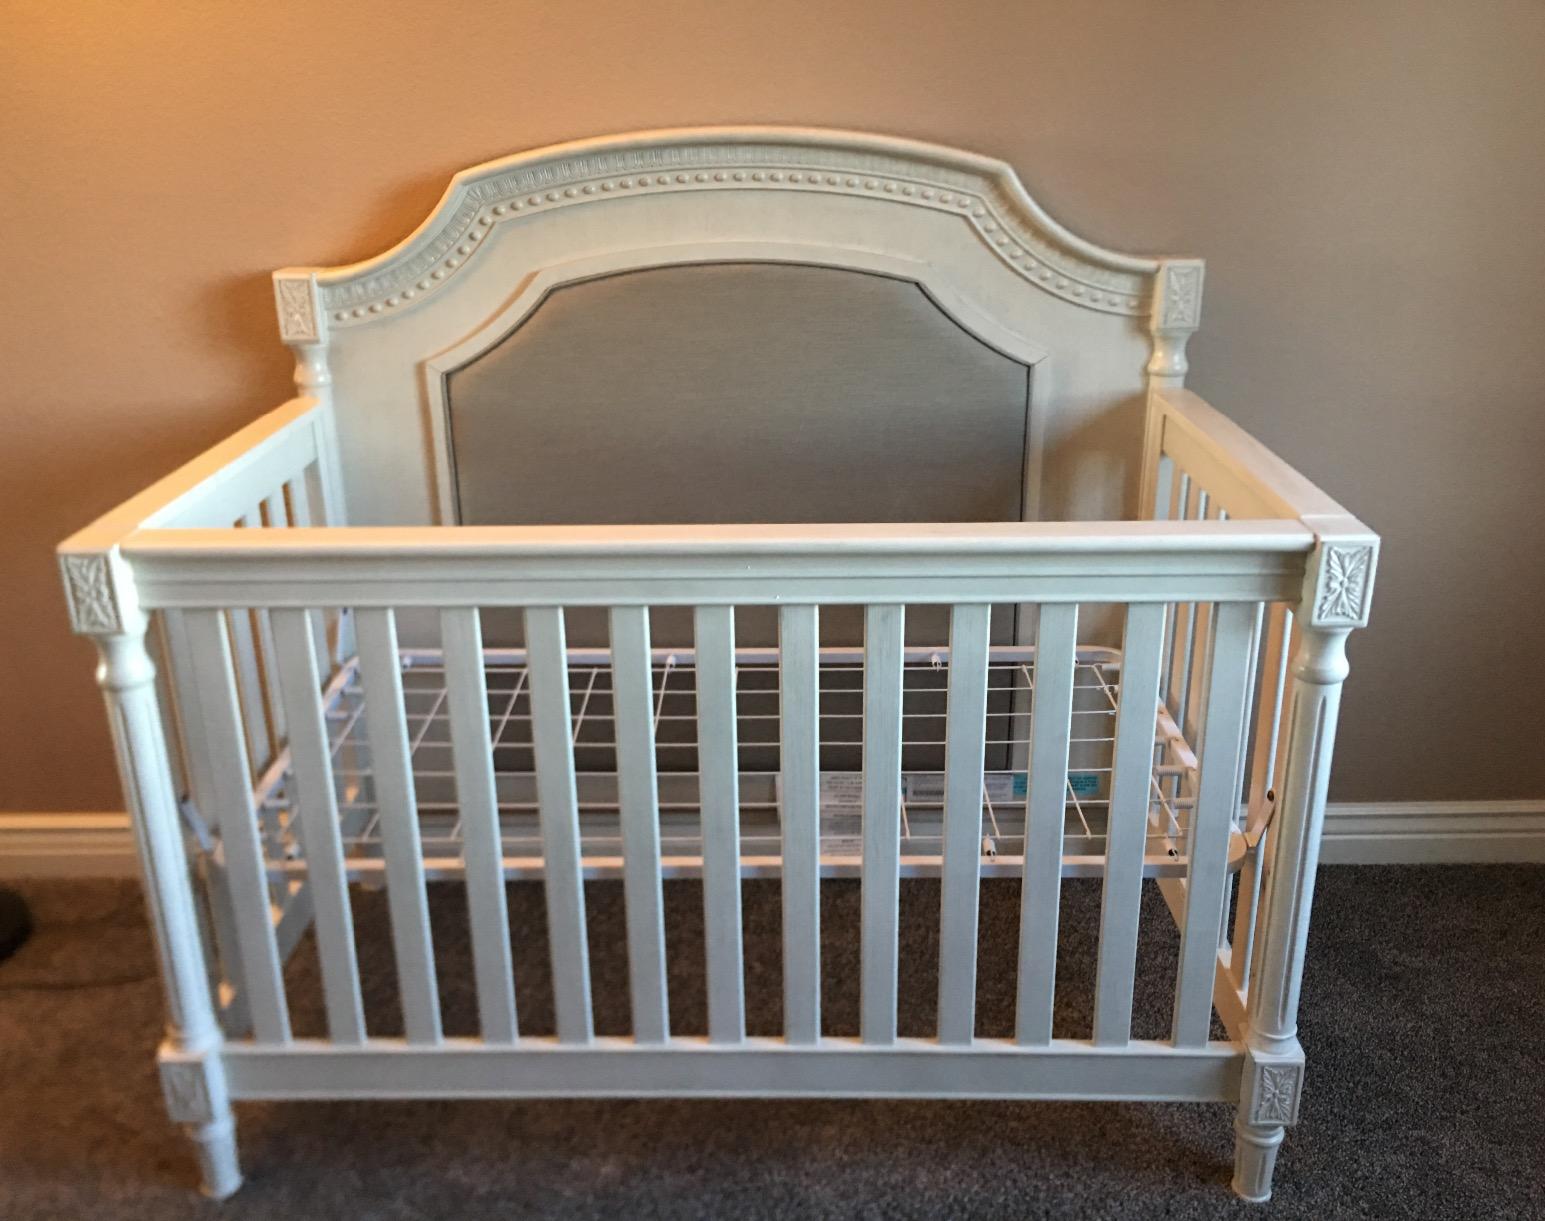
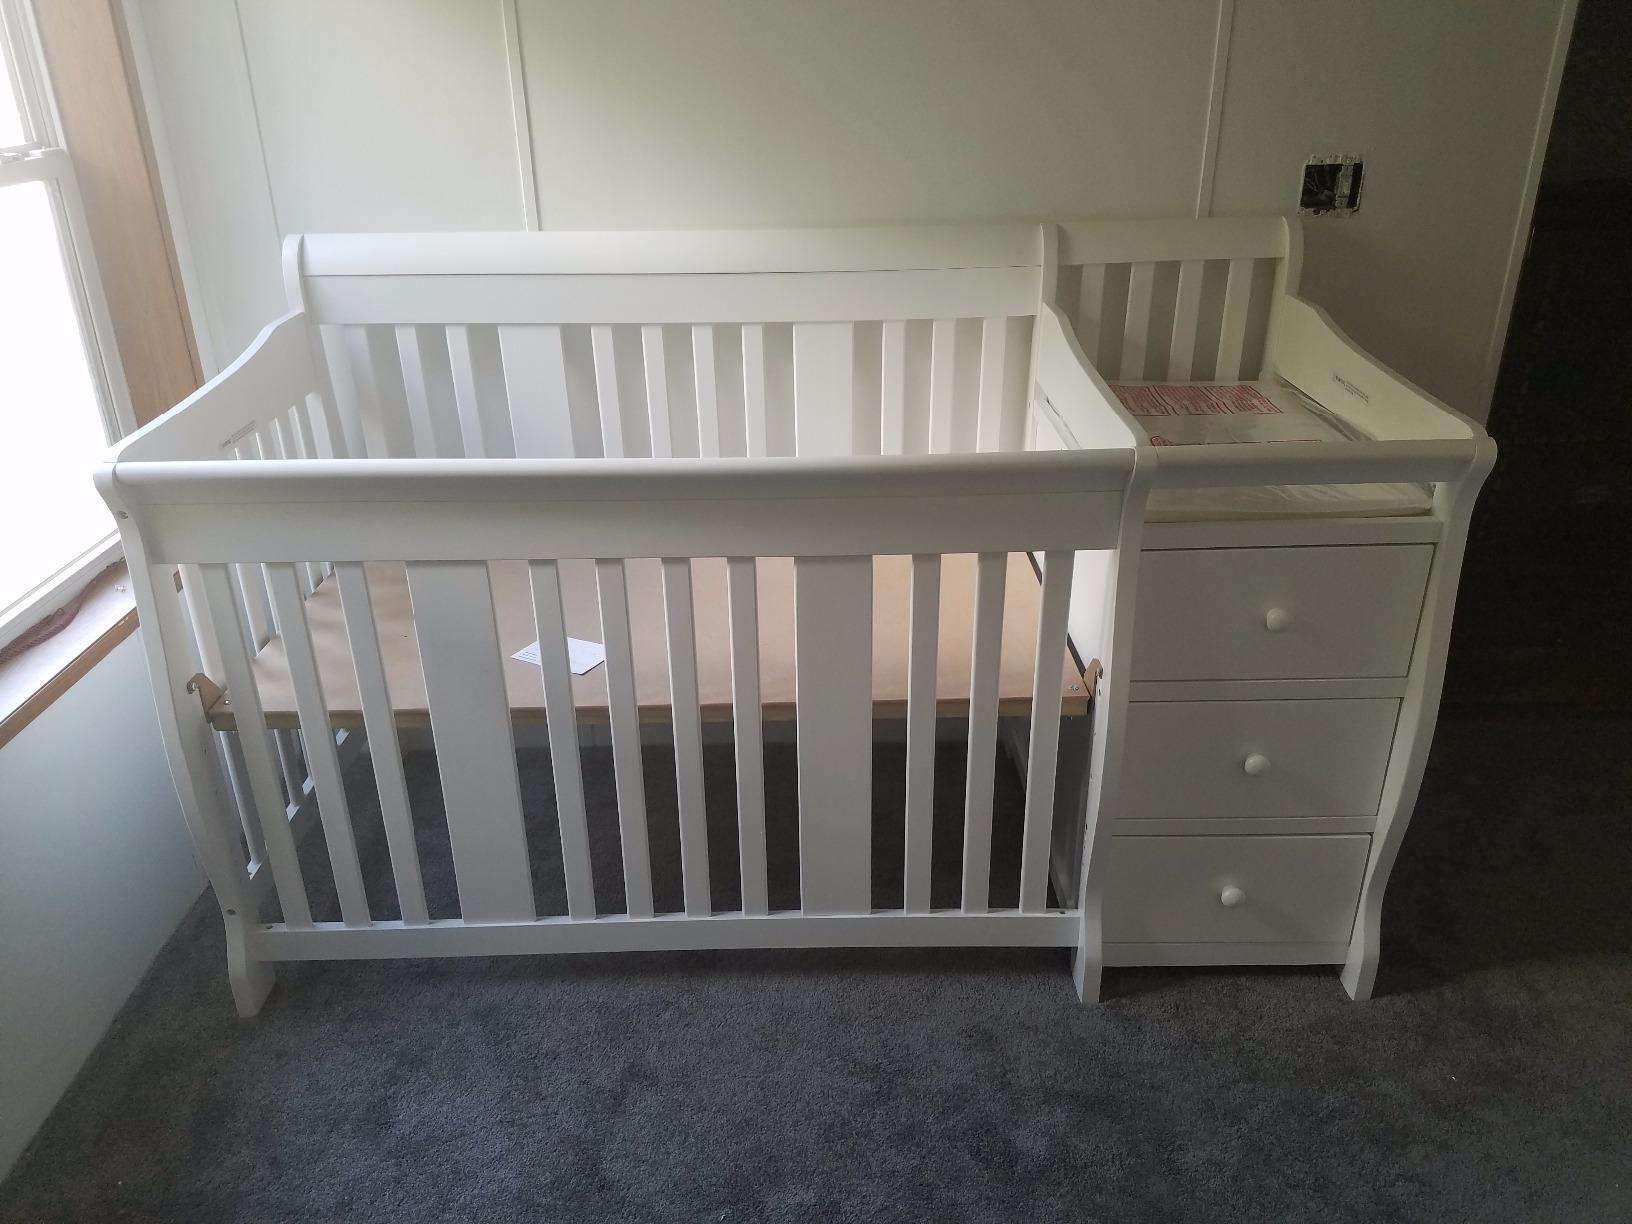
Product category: products_crib
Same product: no